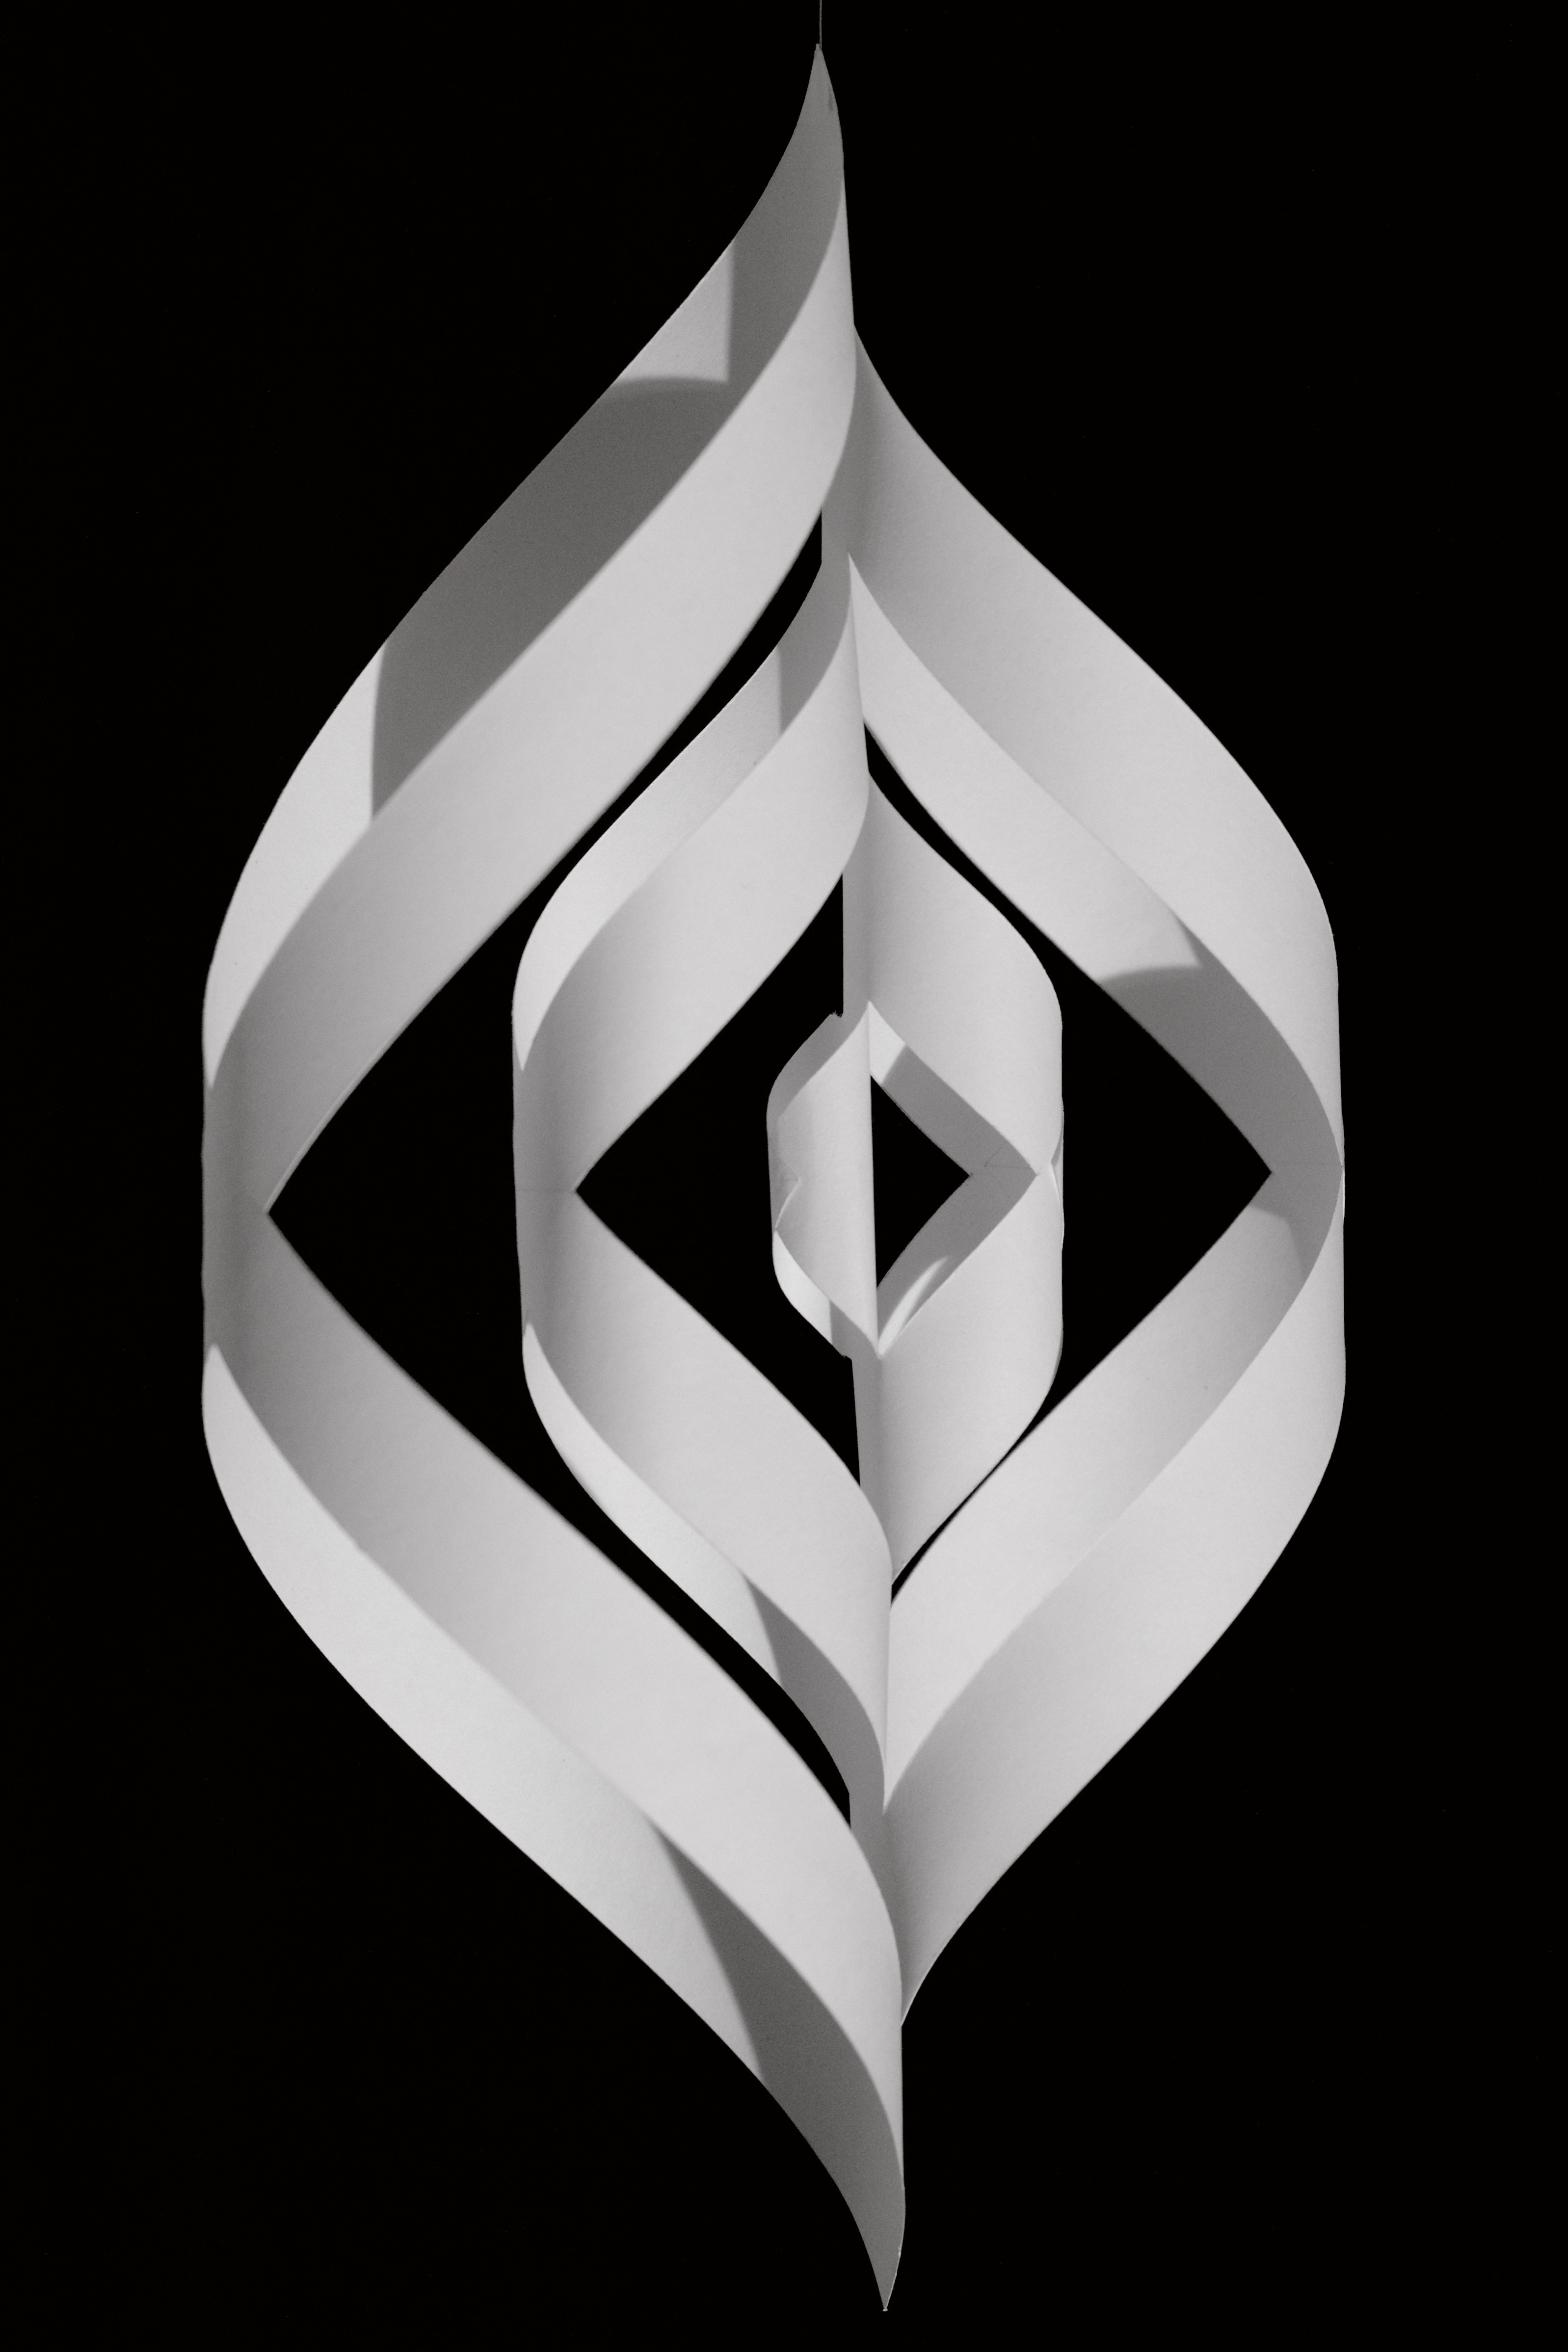
wing, wheel, symbol, paper, circle, jewellery, font, art, illustration, logo, tinker, eddy, paper figure, fashion accessory